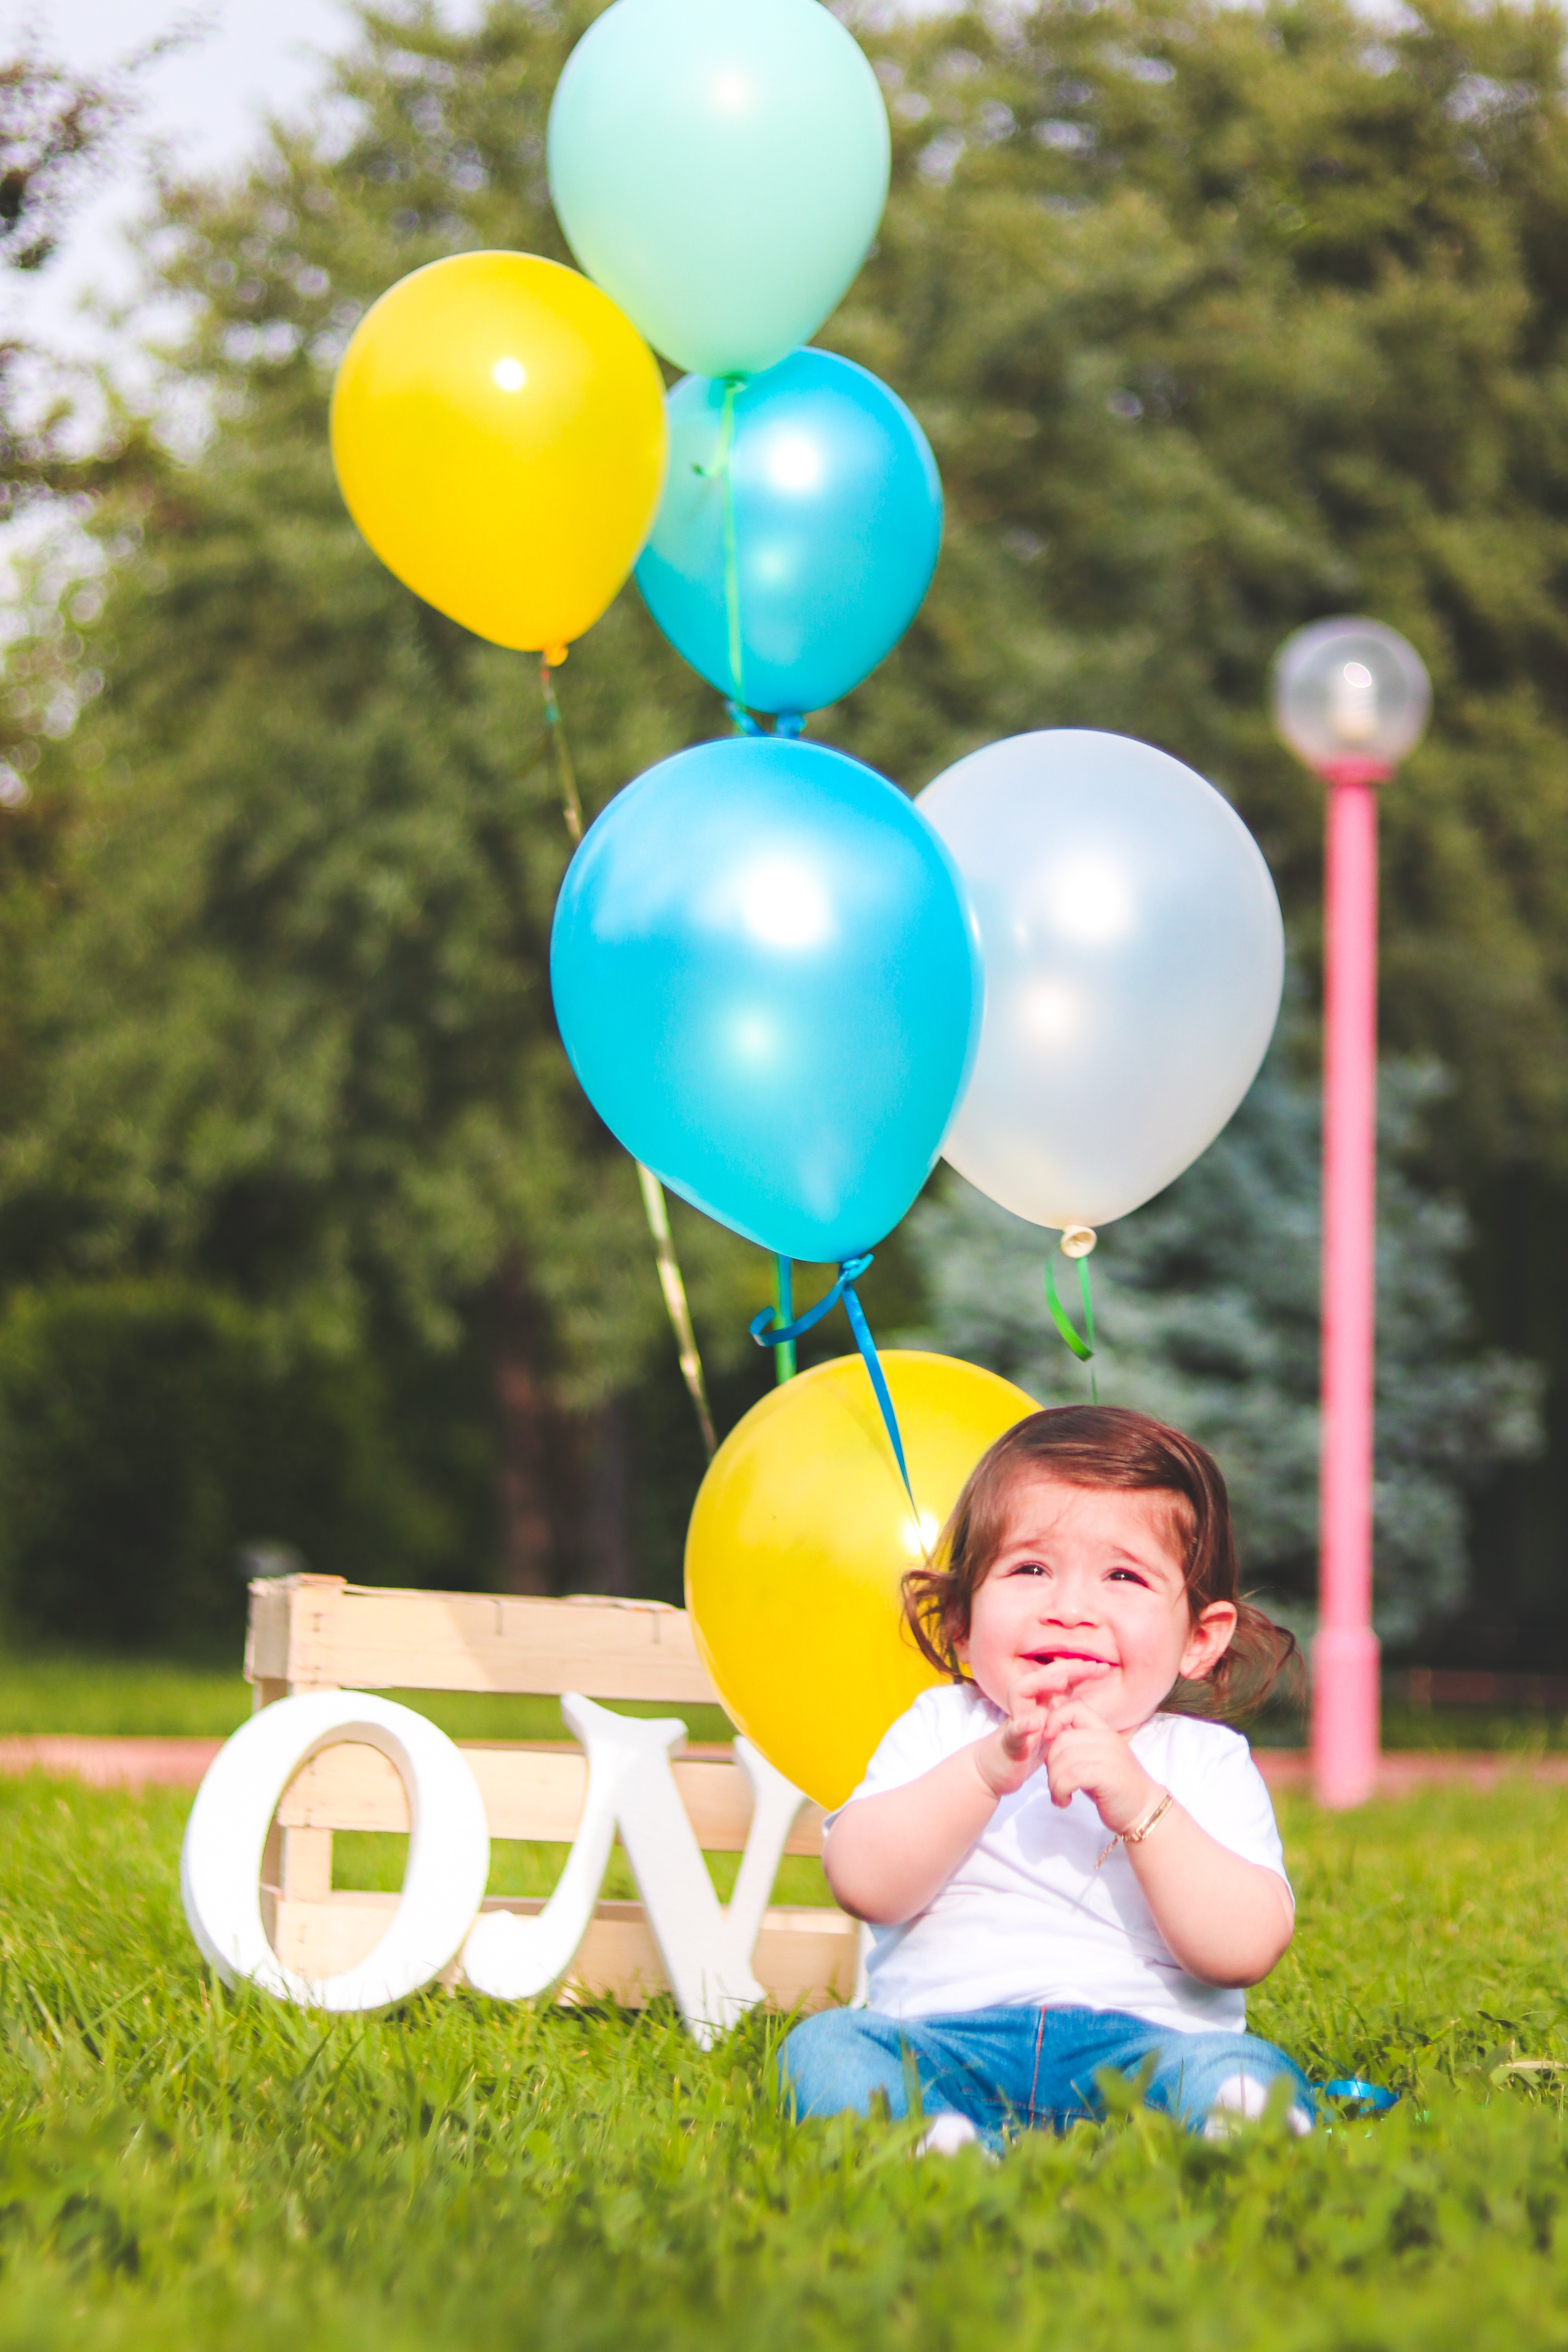
balloon, People in nature, party supply, green, blue, yellow, child, fun, happy, grass, sky, summer, smile, sunlight, photography, toddler, leisure, party, meadow, play